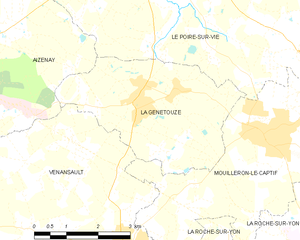
Carte des communes françaises La Génétouze